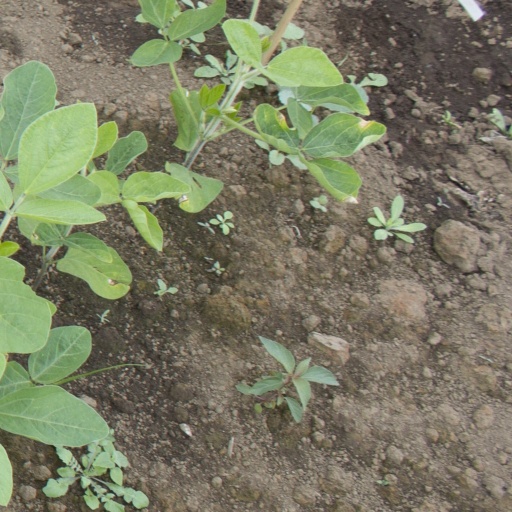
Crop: soybean